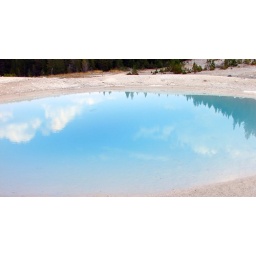
I like the reflections of clouds and trees in the water.